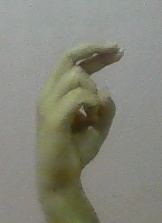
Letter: zay